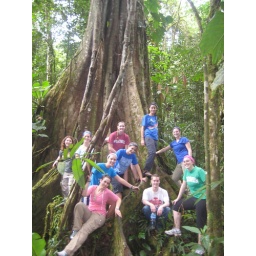
really big tree in the forest